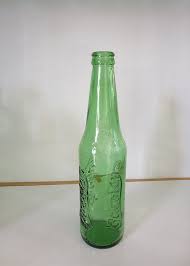
Label: glass